Health information on the Internet

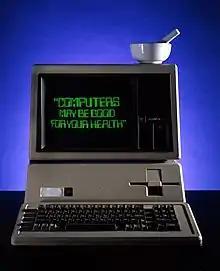
A 1984 United States advertisement for access to health information with the 1980s Apple III

Health information on the Internet refers to all health-related information communicated through or available on the Internet.